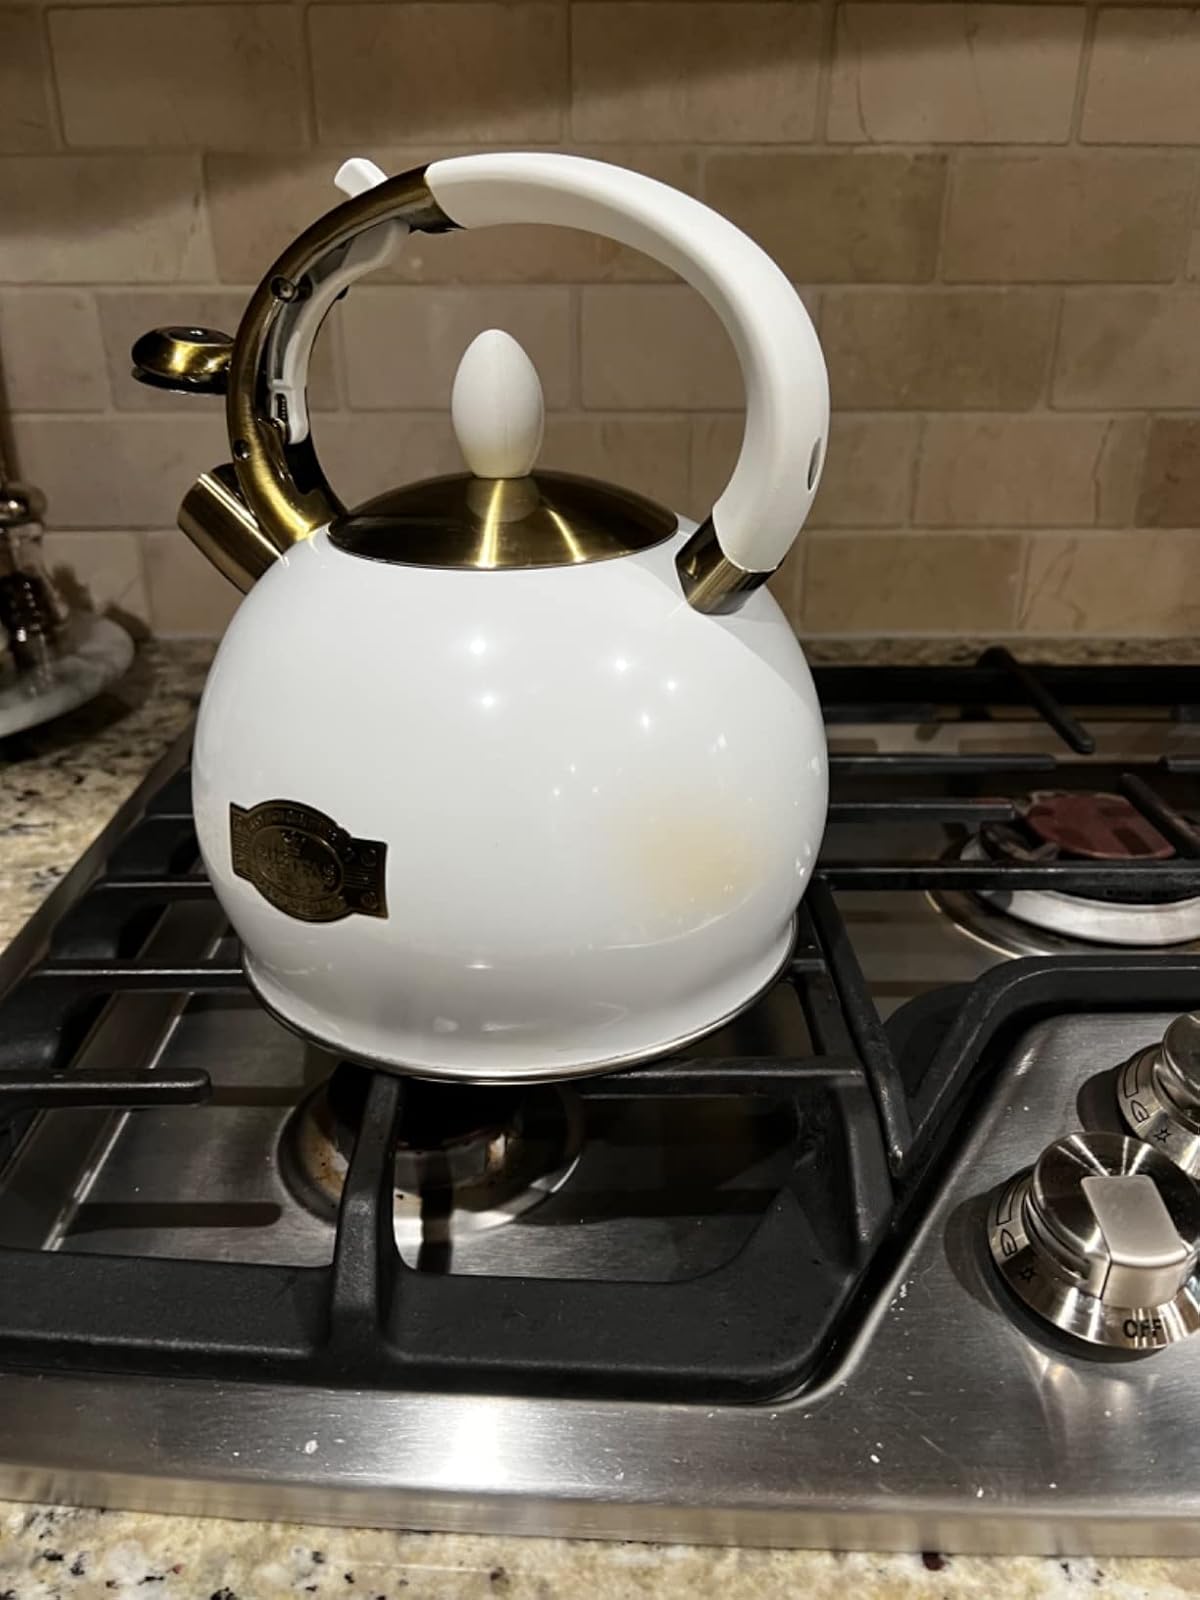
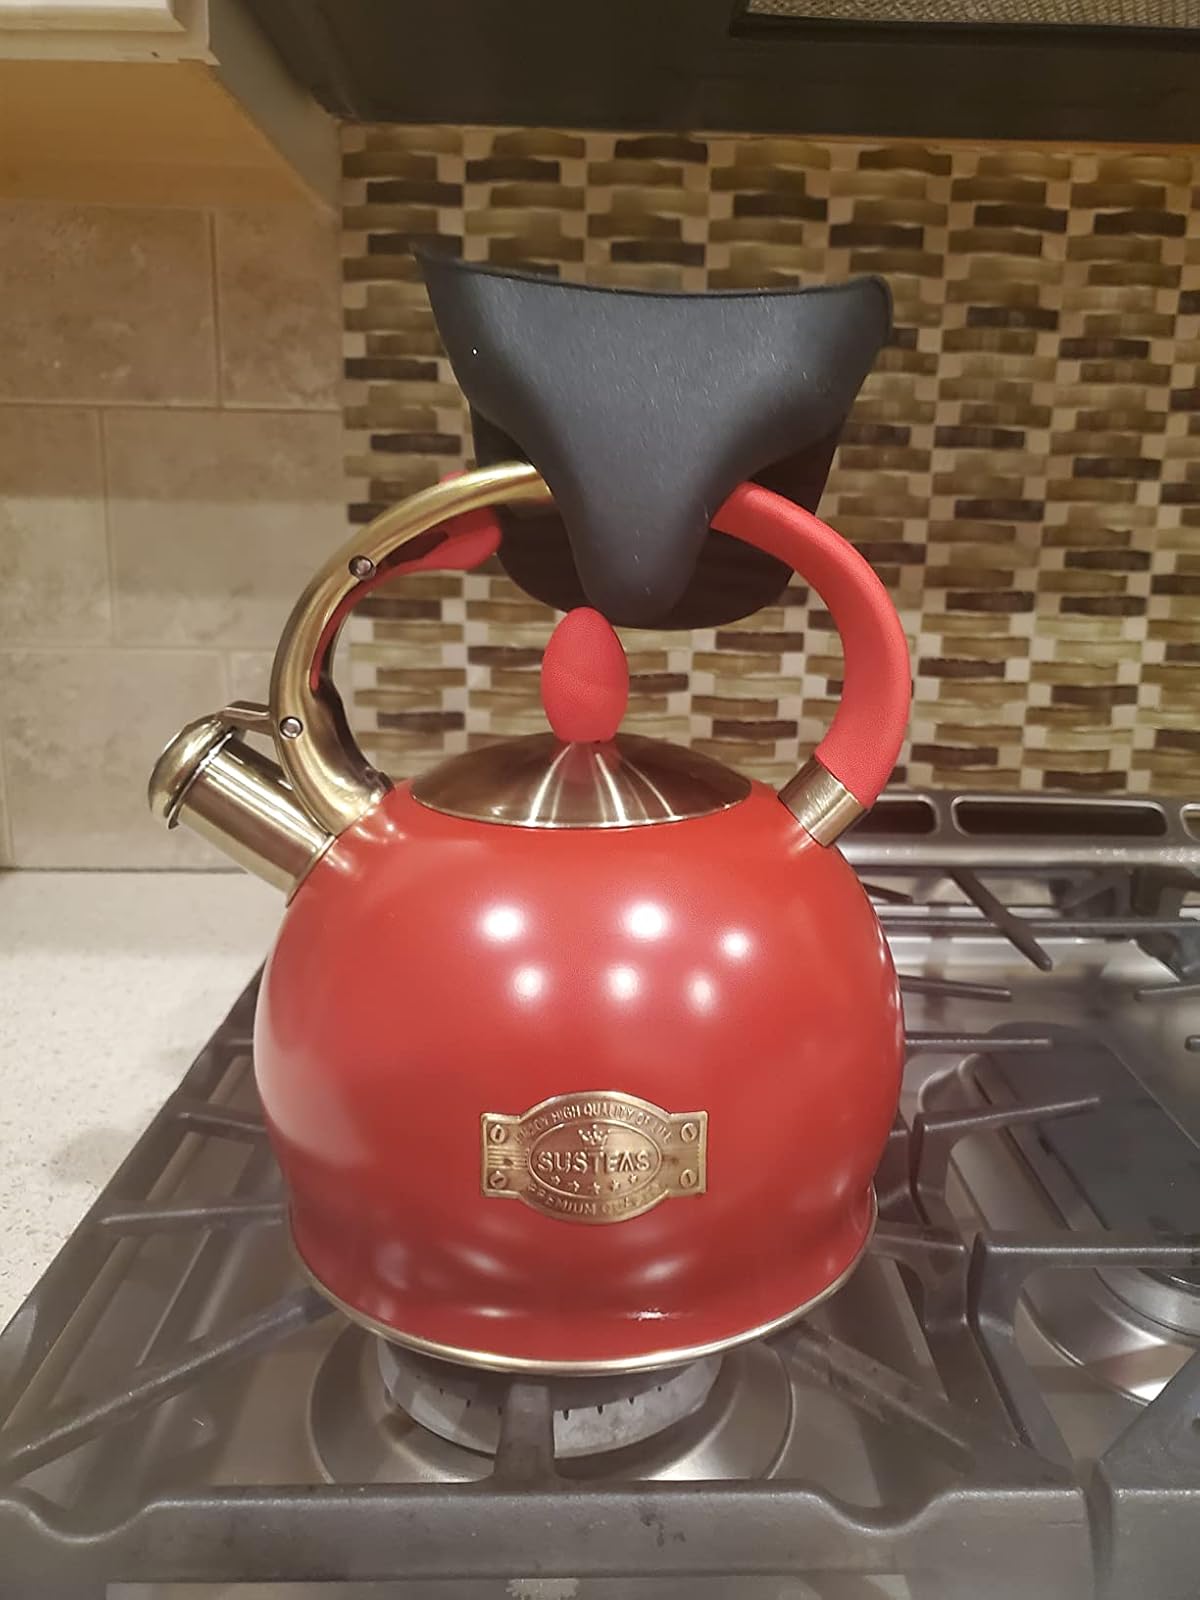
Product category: items_kettle
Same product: no